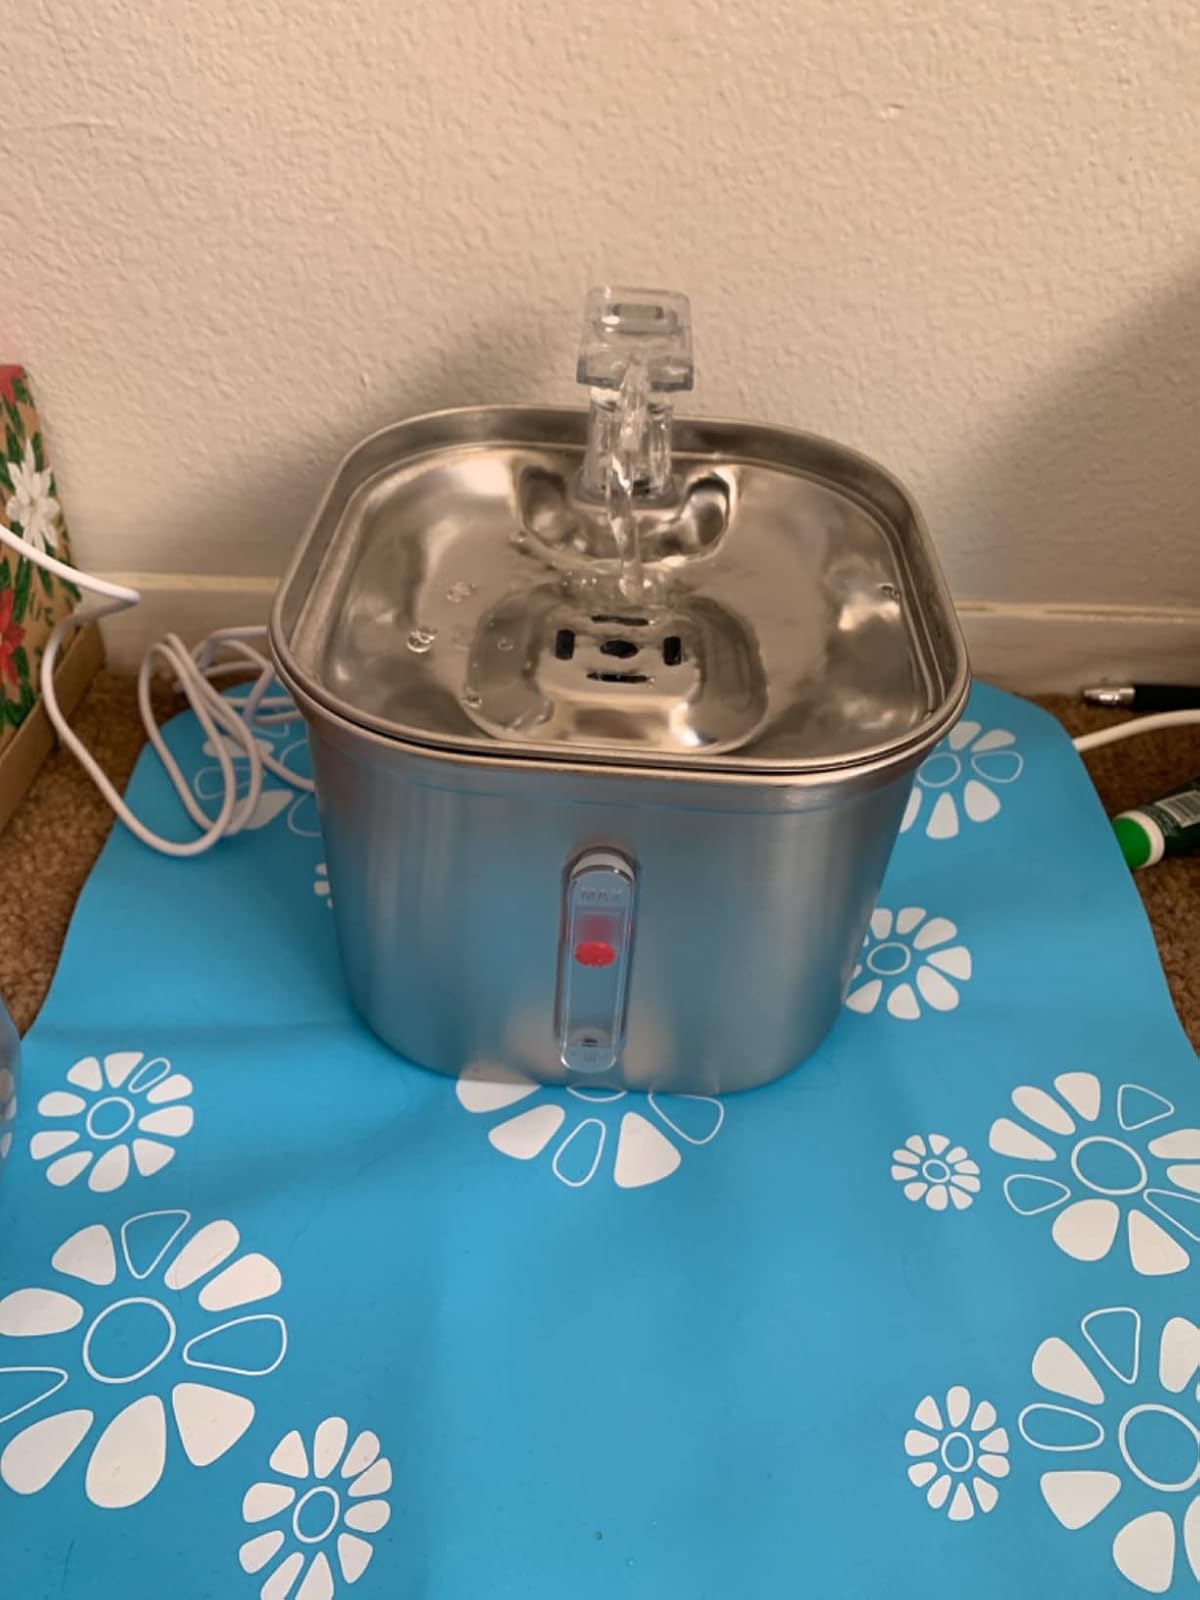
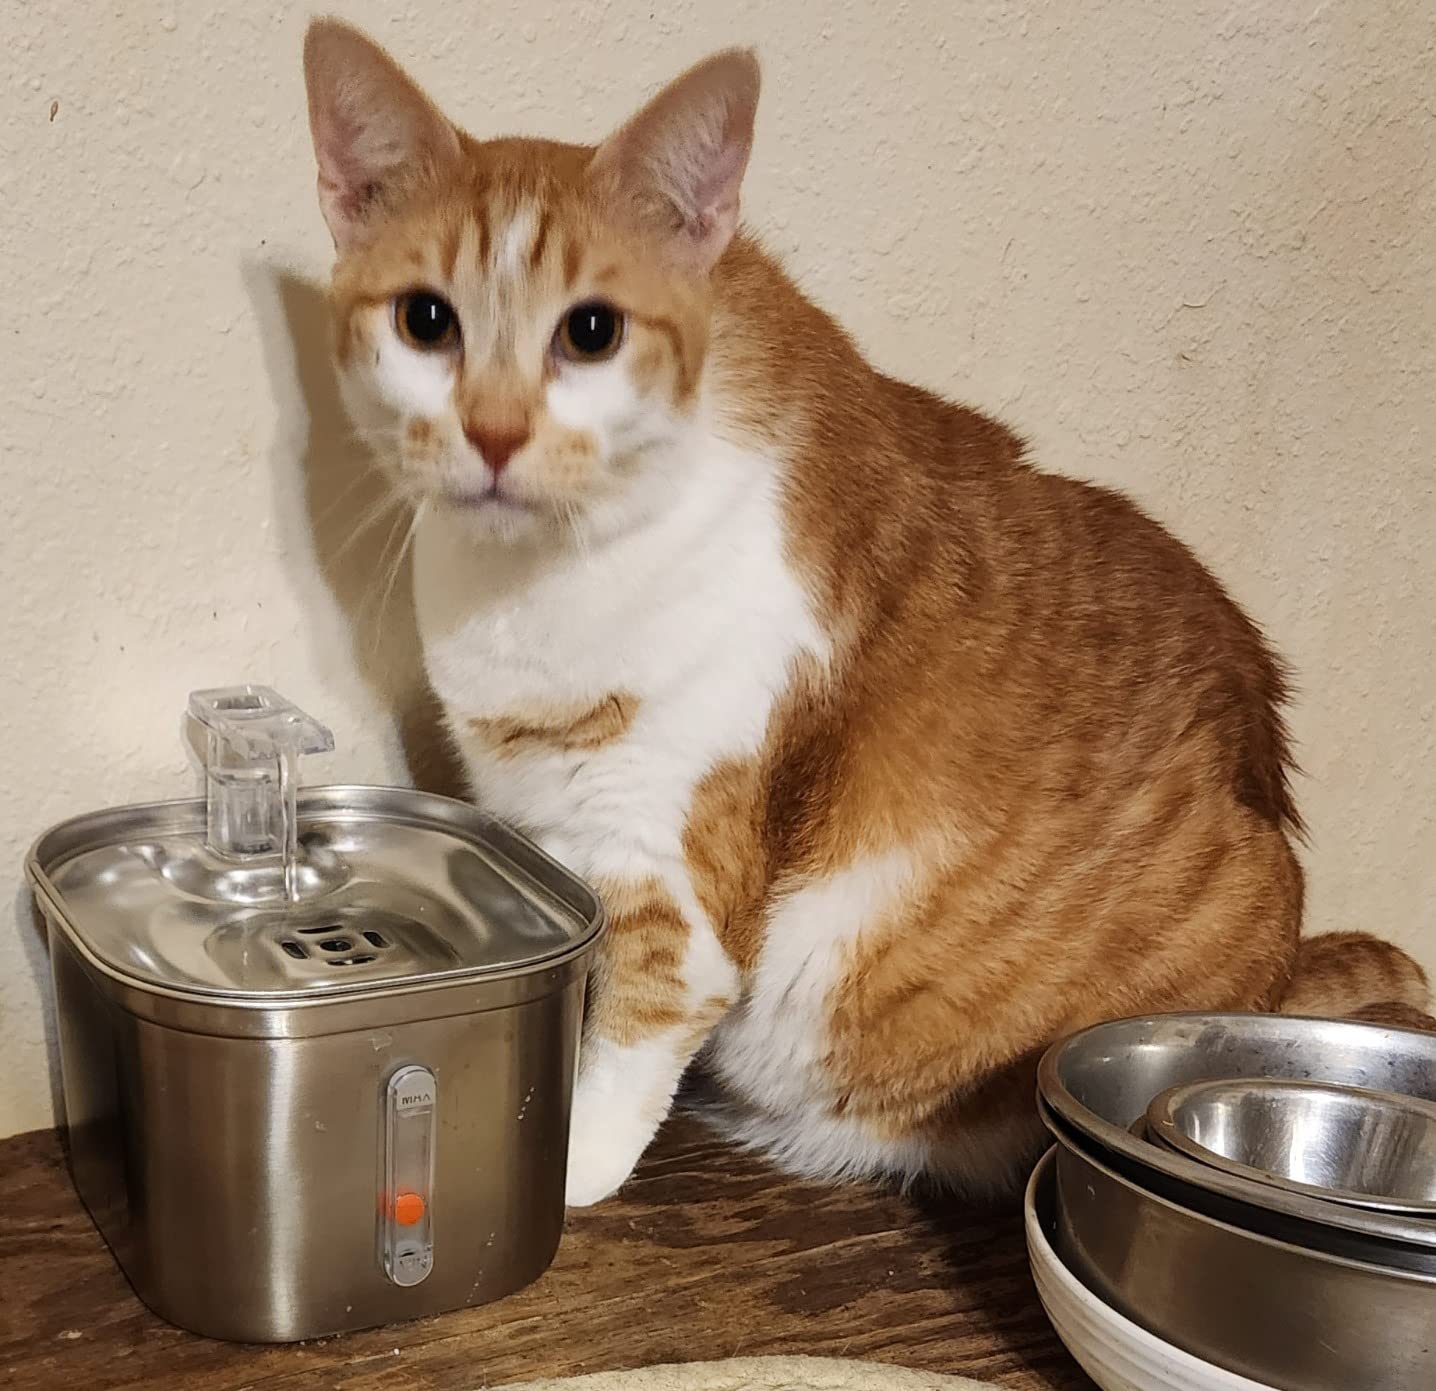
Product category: items_bowl
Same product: yes